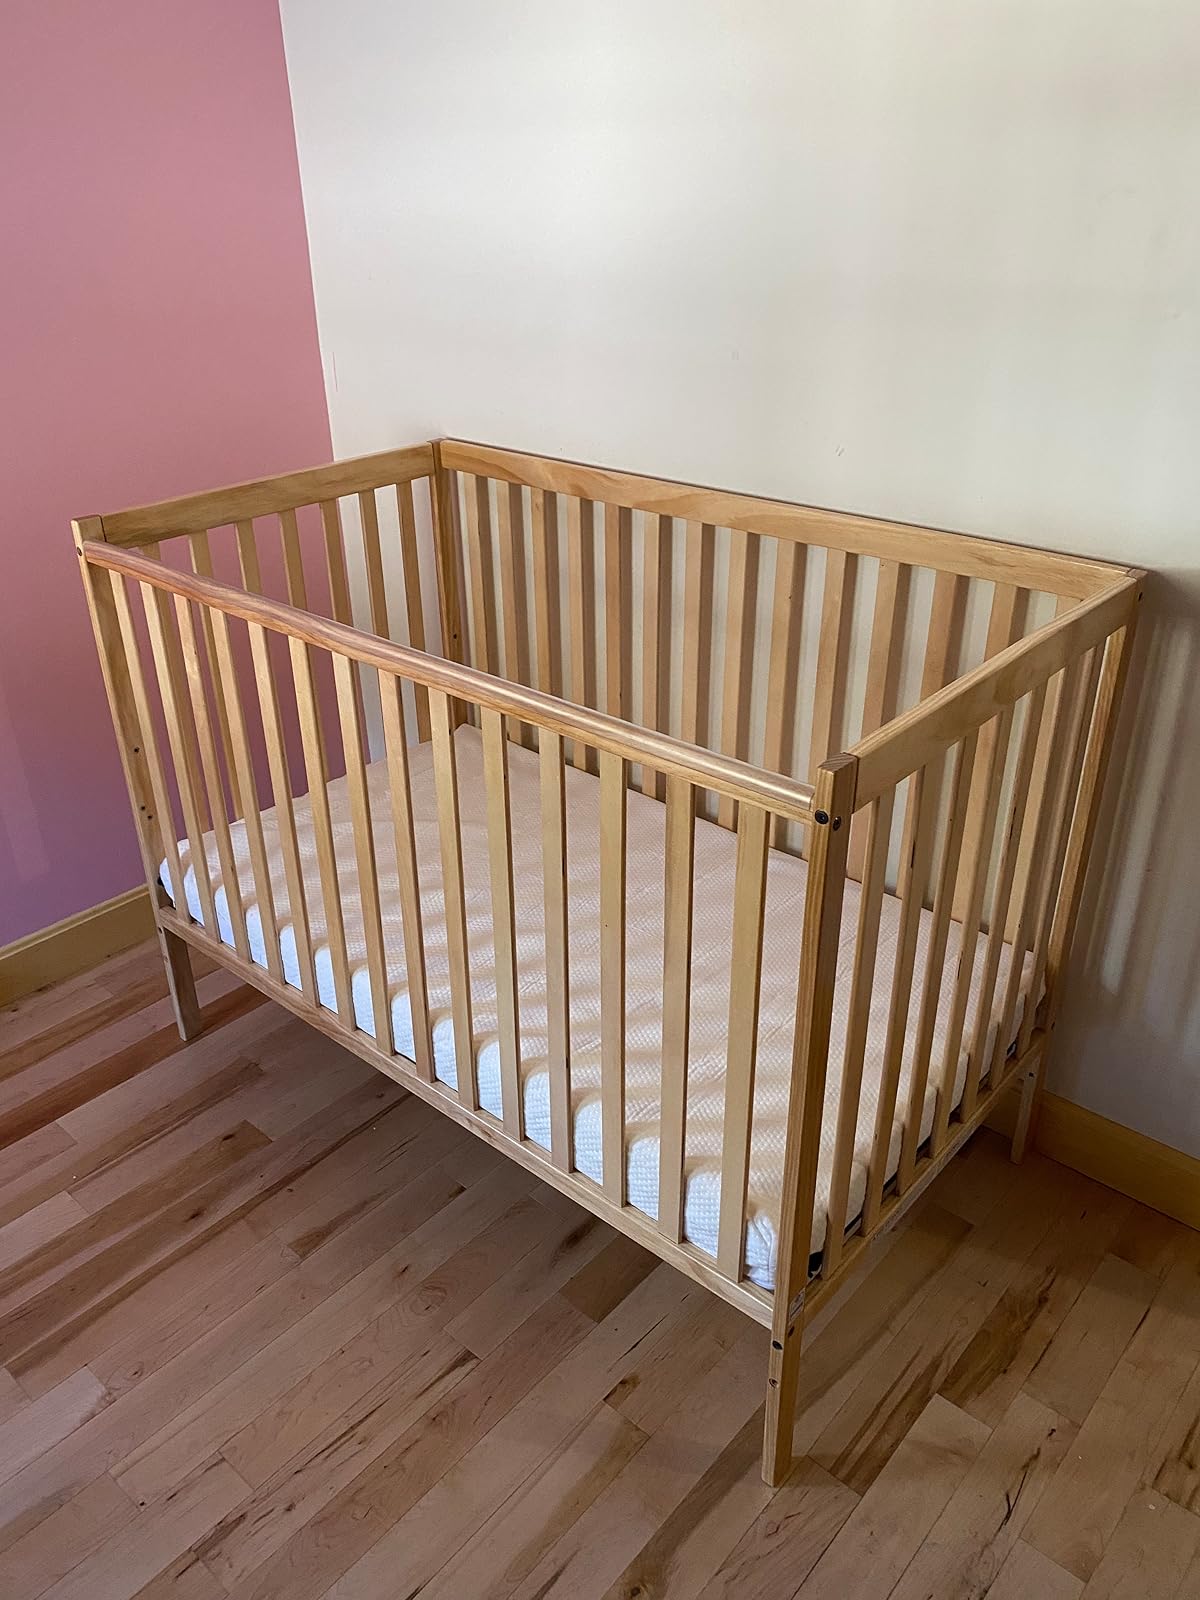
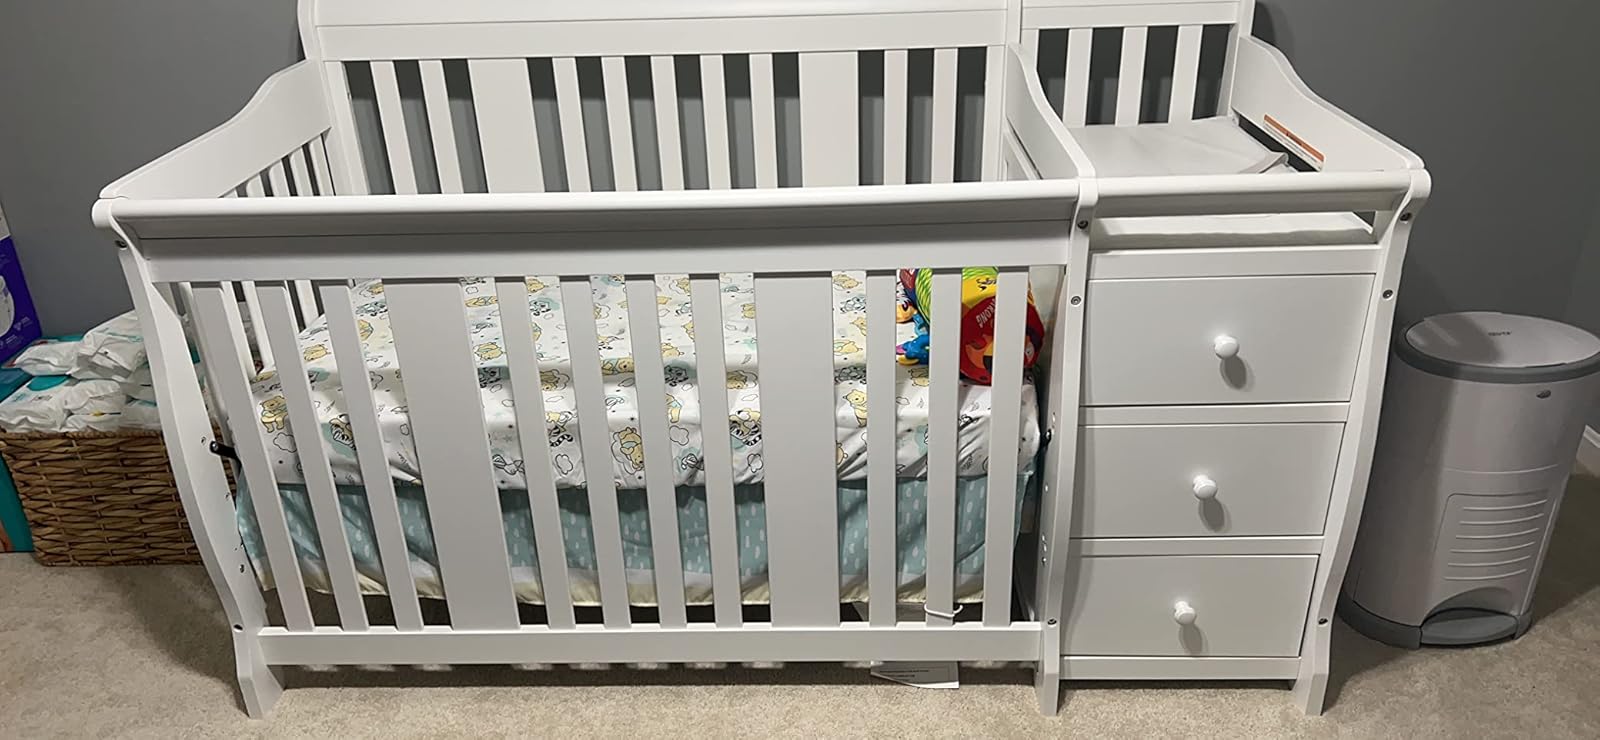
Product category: products_crib
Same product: no